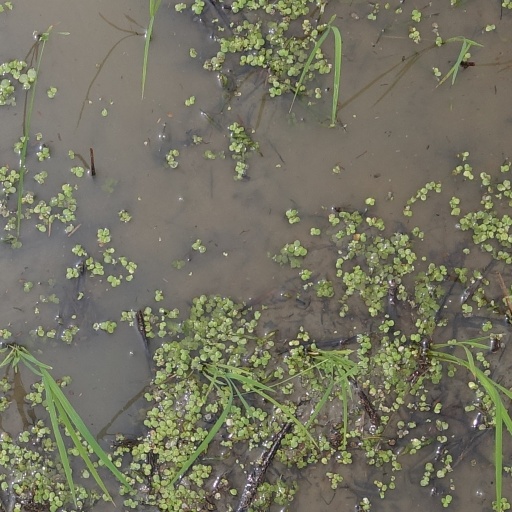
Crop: rice